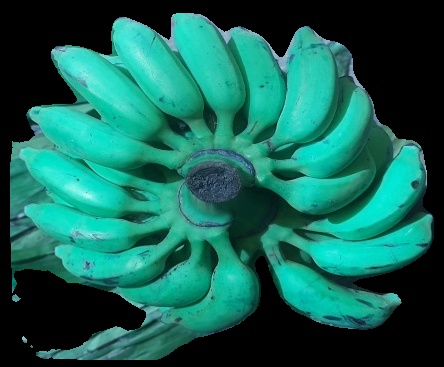
Variety: elakki-bale
Grade: grade3